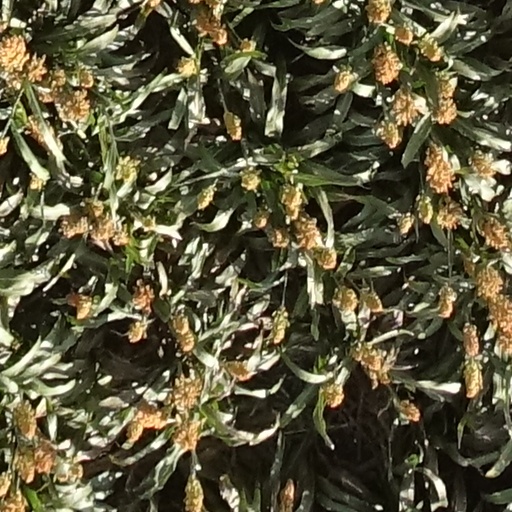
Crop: sorghum